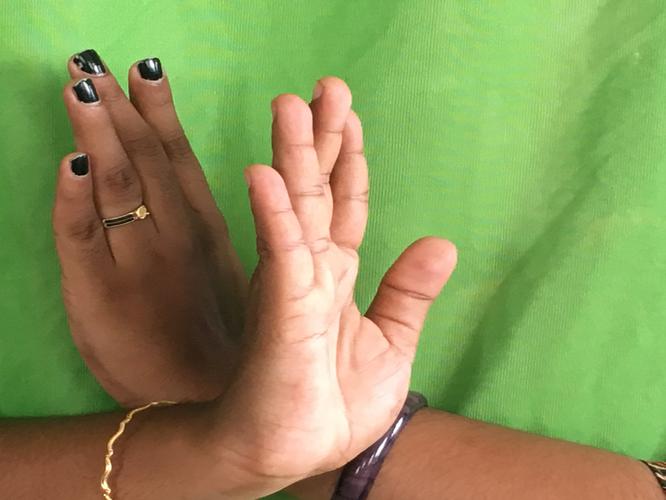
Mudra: Swastikam
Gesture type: double_hand